History of Tripura

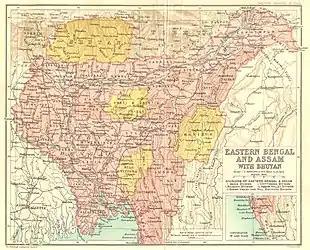
'Hill Tipperah' in the Bengal Gazetteer, 1907

The State of Tripura, in northeastern India, has a long history. The Twipra Kingdom at its peak included the whole eastern region of Bengal from the Brahmaputra River in the north and west, the Bay of Bengal in the south and Burma to the east during the 14th and 15th centuries AD.